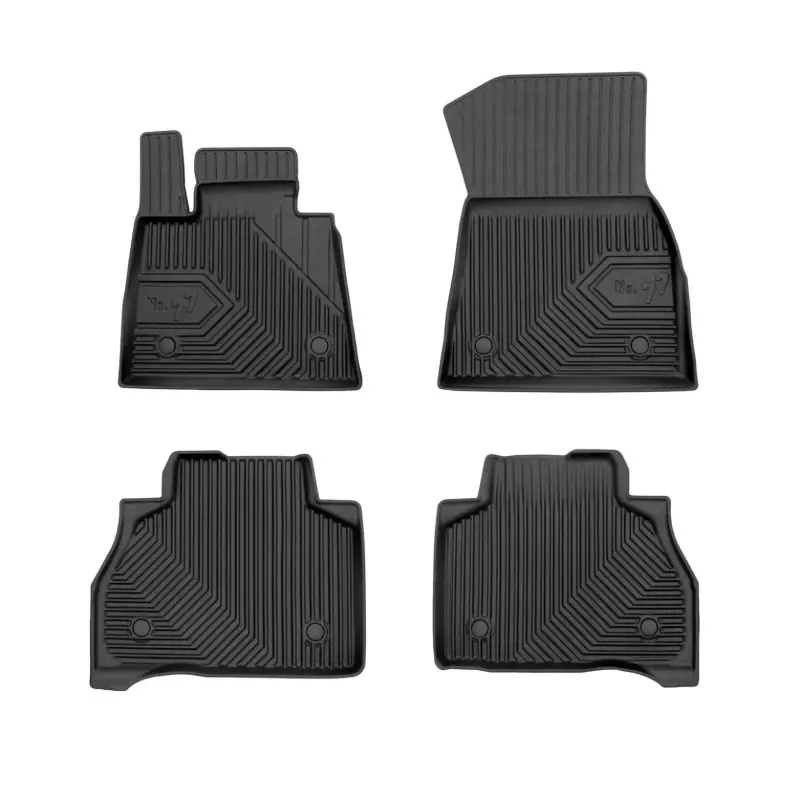
סט שטיחים 3D ניסאן אקסטרייל משנת 2017 עד 2021
סט שטיחים 3D לרכב תיהנו מעמידות לאורך שנים עם סט השטיחים 3D לרכב. עשוי מחומרים ייחודיים בעלי עמידות גבוהה במיוחד בפני שחיקה, השטיחים עמידים גם בתנאים קיצוניים ושומרים על הגמישות והאלסטיות שלהם בטמפרטורות הנעות בין -50 מעלות צלזיוס ועד +110 מעלות צלזיוס. מאפיינים עיקריים: עמידות גבוהה: השטיחים עמידים בפני כימיקלים, קרינת UV ושחיקה. טכנולוגיית MaxEdge: הגנה מושלמת על קצוות השטיח המוקשחים, בגובה עד 4 ס"מ, מבטיחה שהשטיח לעולם לא יתעוות. התאמה מושלמת: כל שטיח מותאם במדויק למבנה הפנימי של דגם הרכב הספציפי שלך, תוך התחשבות במותג, דגם, שנה ואבזור. נוחות ללא תחזוקה: השטיחים קלים לניקוי, עמידים בפני כימיקלים ואינם זקוקים לתחזוקה נוספת. הם כוללים ריח כימי מנוטרל, שהוחלף בניחוח וניל מרגיע. בטיחות ונוחות: התקנה קלה באמצעות מעצורים שמונעים מהשטיחים לזוז בזמן הנסיעה. הגמישות של חומר TPE מאפשרת הכנסת והסרה קלה של השטיח. איכות פרימיום ועיצוב ייחודי: השטיחים מוסיפים מגע מודרני לפנים הרכב בזכות העיצוב הייחודי שלהם, ומתאימים לכל מכונית. עמידות בפני כתמים ומים: השטיחים עמידים בפני כתמים, מים ונוגדי החלקה, ומשאירים את הרכב נקי לאורך זמן. חומר איכותי: עשויים מחומר TPE (אלסטומר תרמופלסטי) לא רעיל וחסר ריח, המבטיח איכות גבוהה גם בטמפרטורות גבוהות. דגם NO.77 סט השטיחים תואם מקור לדגם NO.77. התקנה קלה וניקוי פשוט מאפשרים לשמור על הרכב שלך נקי ונעים.
Brand: אלכסנדר
Category: Vehicles & Parts > Vehicle Parts & Accessories > Vehicle Safety & Security > Vehicle Alarms & Locks > Vehicle Steering Wheel Locks